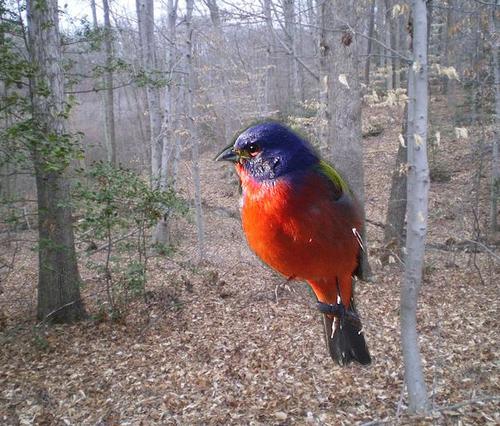
Bird species: Painted_Bunting
Bird type: landbird
Background: land